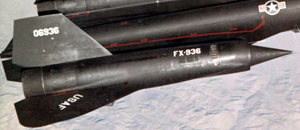
Un « buzz number » était une combinaison de gros chiffres et lettres appliquée sur les avions militaires de l'US Air Force dans les années de l'immédiat après-Seconde Guerre mondiale, et jusqu'à la fin des années 1960.